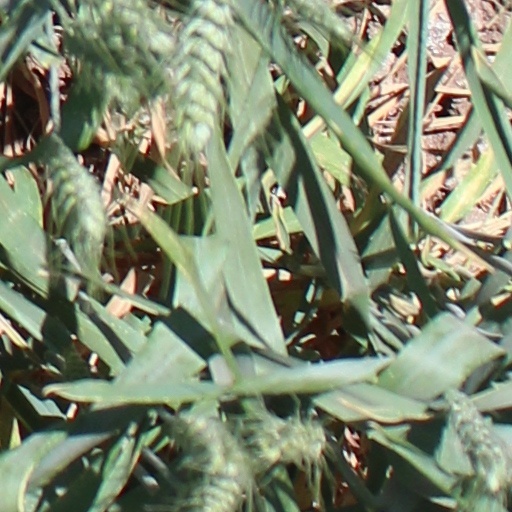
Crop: wheat